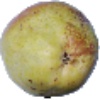
Label: pear_williams